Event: Nepal Earthquake
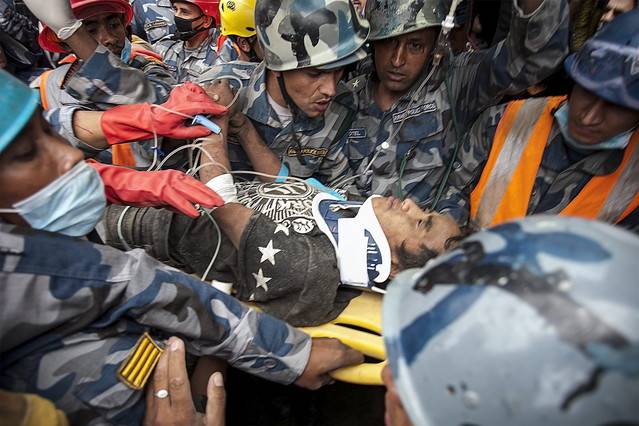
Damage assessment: no_damage